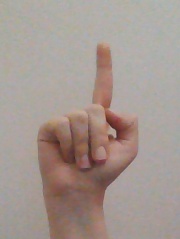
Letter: bb